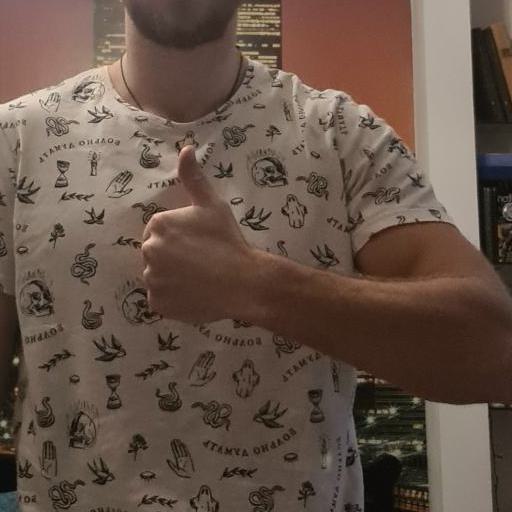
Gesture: like